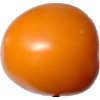
Label: Tomato Yellow 1